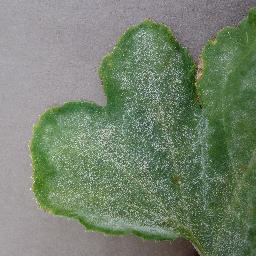
Label: Squash___Powdery_mildew